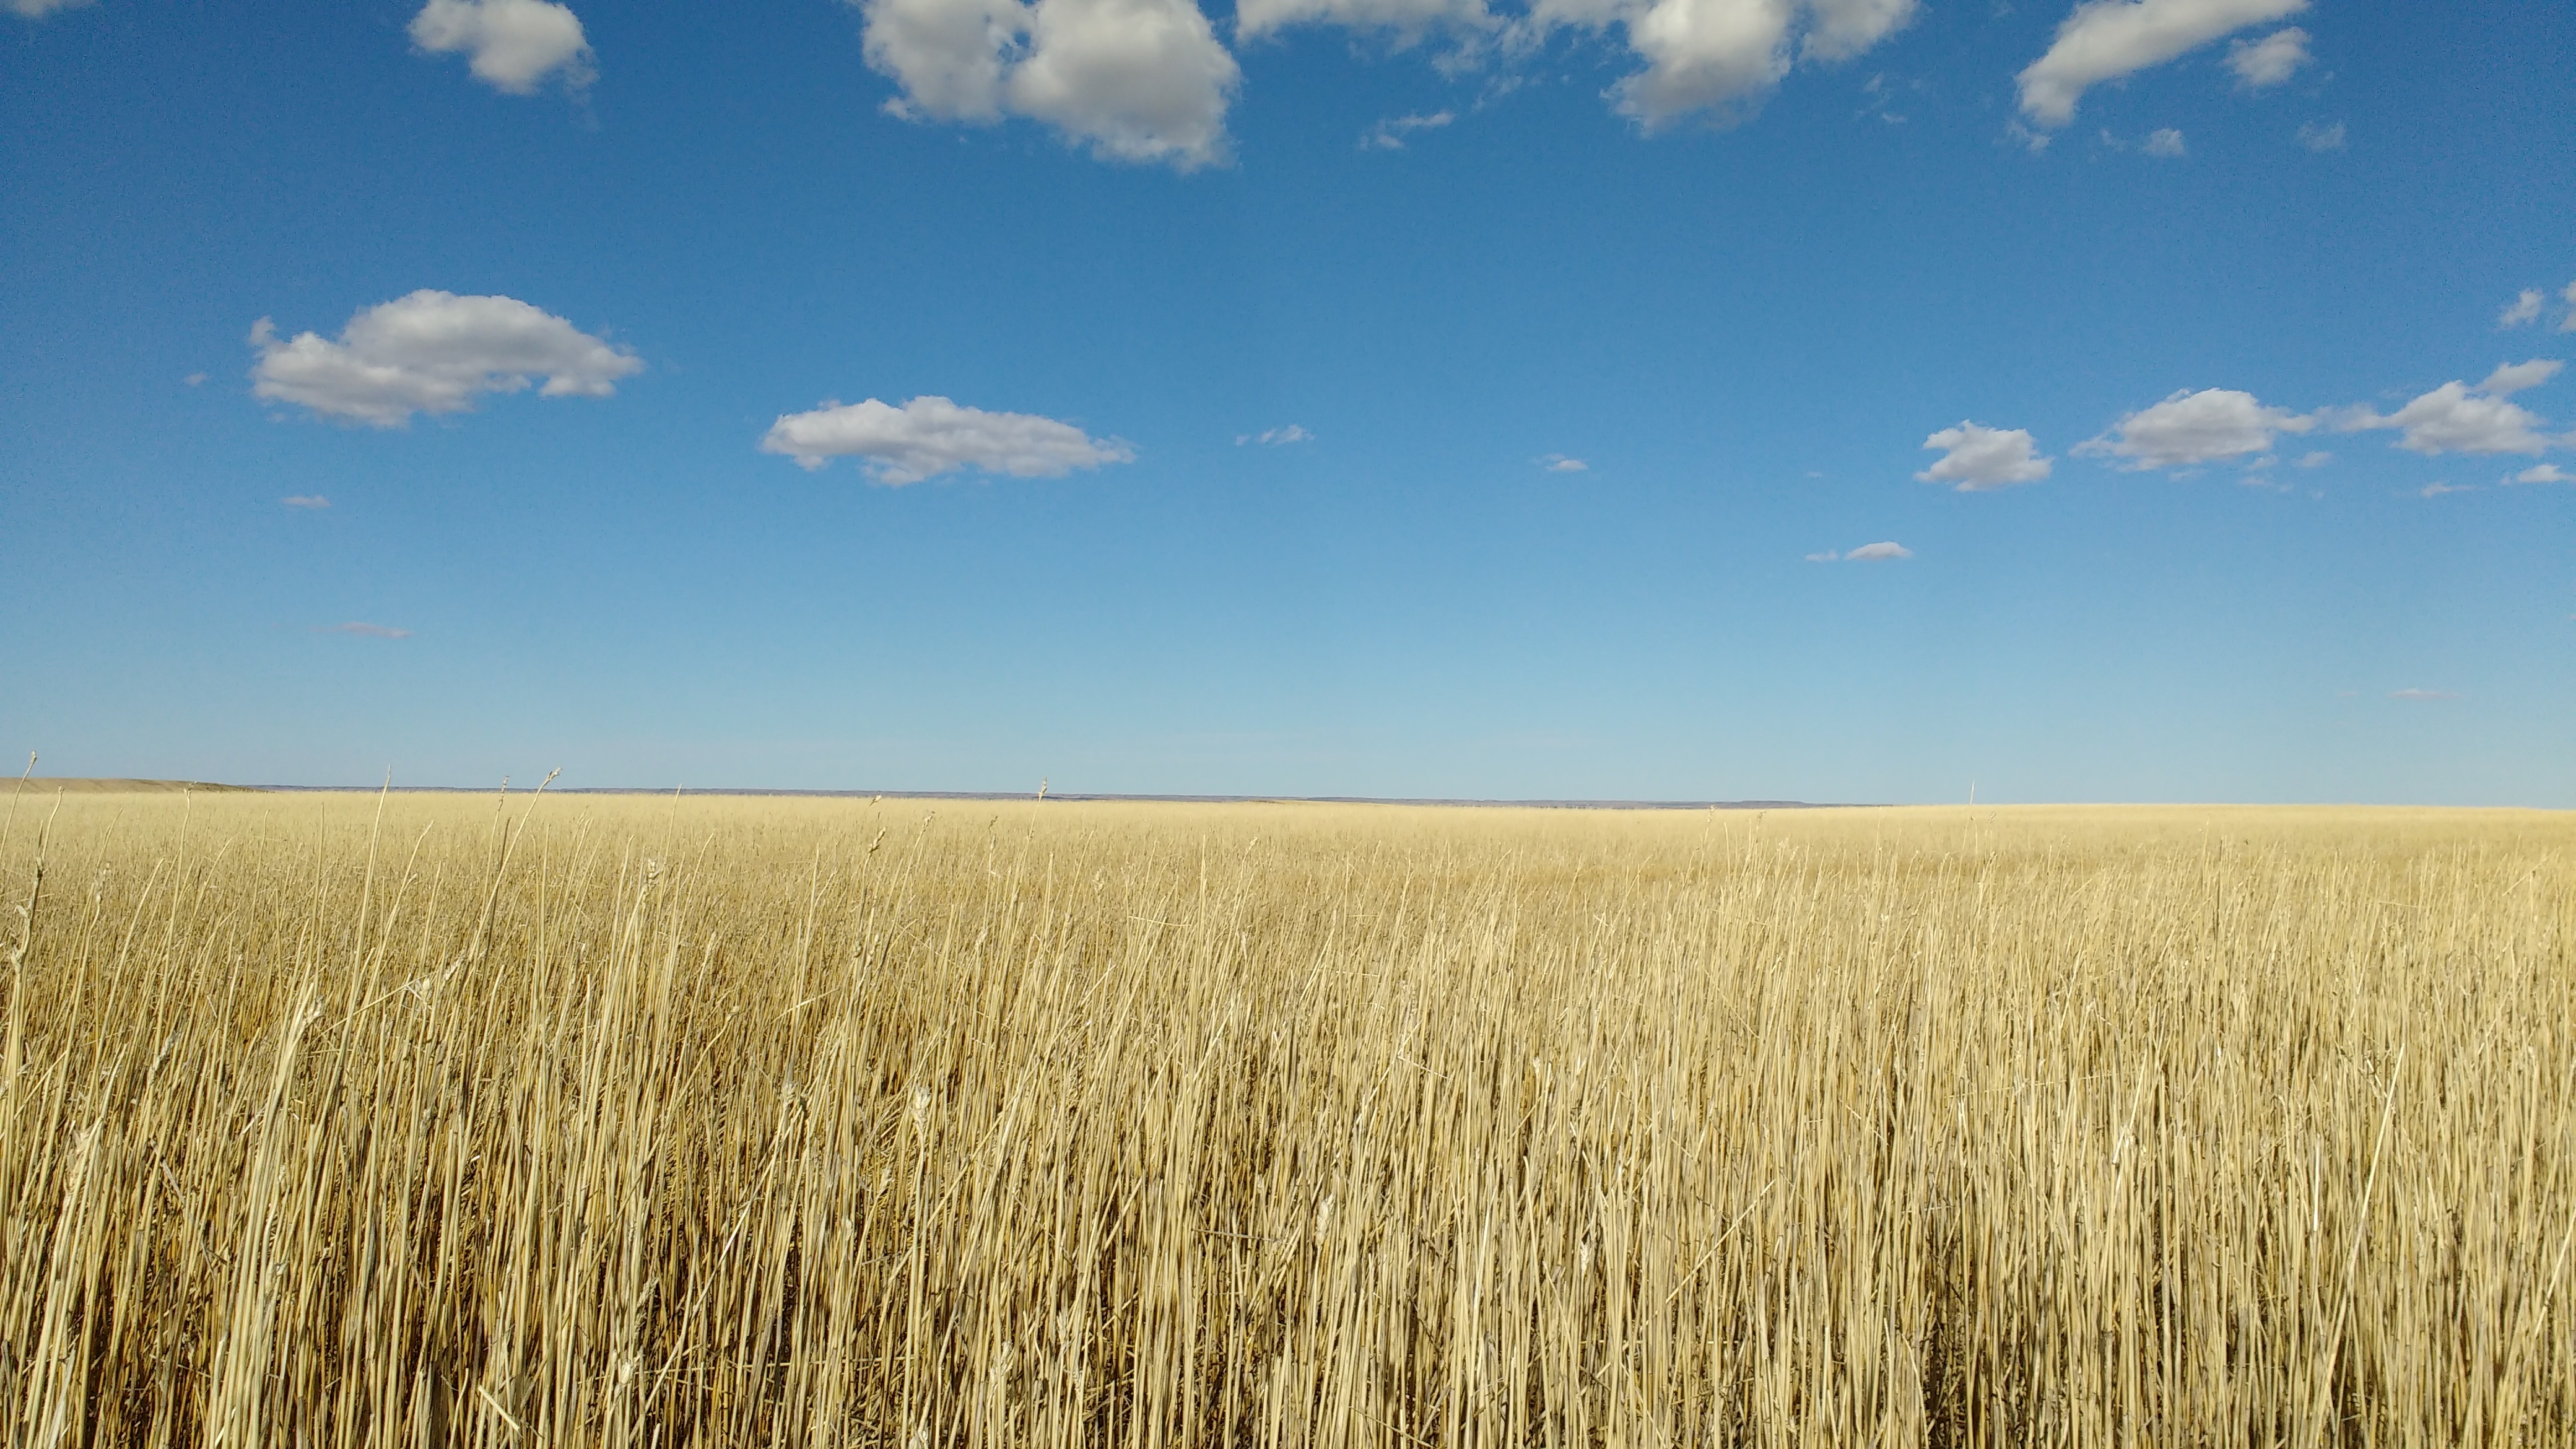
landscape, nature, grass, outdoor, horizon, cloud, growth, plant, sky, field, farm, meadow, wheat, prairie, countryside, land, country, summer, environment, rural, food, green, farming, harvest, produce, crop, natural, corn, blue, yellow, agriculture, season, plain, sunny, grassland, scene, maize, flowering plant, commodity, grass family, land plant, food grain